Albert Parry (academic)

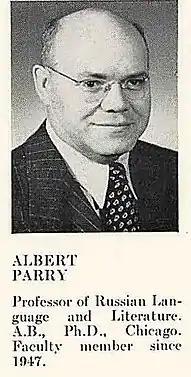
Dr. Albert Parry, 1950

Parry, born Abraham Josipovich Paretsky in Rostov-on-Don, Russia, was professor of Russian civilization and language at Colgate University. After the Russian Revolution he became a sailor in the Russian Merchant Marine and emigrated in 1921 to the United States, settling in New York City's Greenwich Village. There he wrote for periodicals. At the University of Chicago, he earned an A.B. in 1935, and his Ph.D. in history in 1938, taught there briefly and at Northwestern University. He was editor of Consolidated Book Publishers during his in Chicago years and a research director of radio broadcasts for the Chicago Sun. Parry founded Colgate University's Russian studies program, the first undergraduate program of its kind in America. In 1971, Parry retired from Colgate. He died in Los Angeles at age 91.